Strongman Champions League

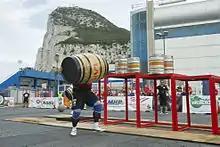
Loading race.

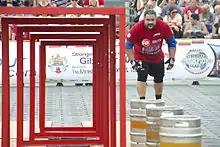
Strongman Champions League in Gibraltar.

The Strongman Champions League was developed by Ilkka Kinnunen and Marcel Mostert, longtime strongman promoters, with major contests to their credit worldwide, and was launched in 2008. Kinnunen & Mostert described SCL as "a new episode in strongman".